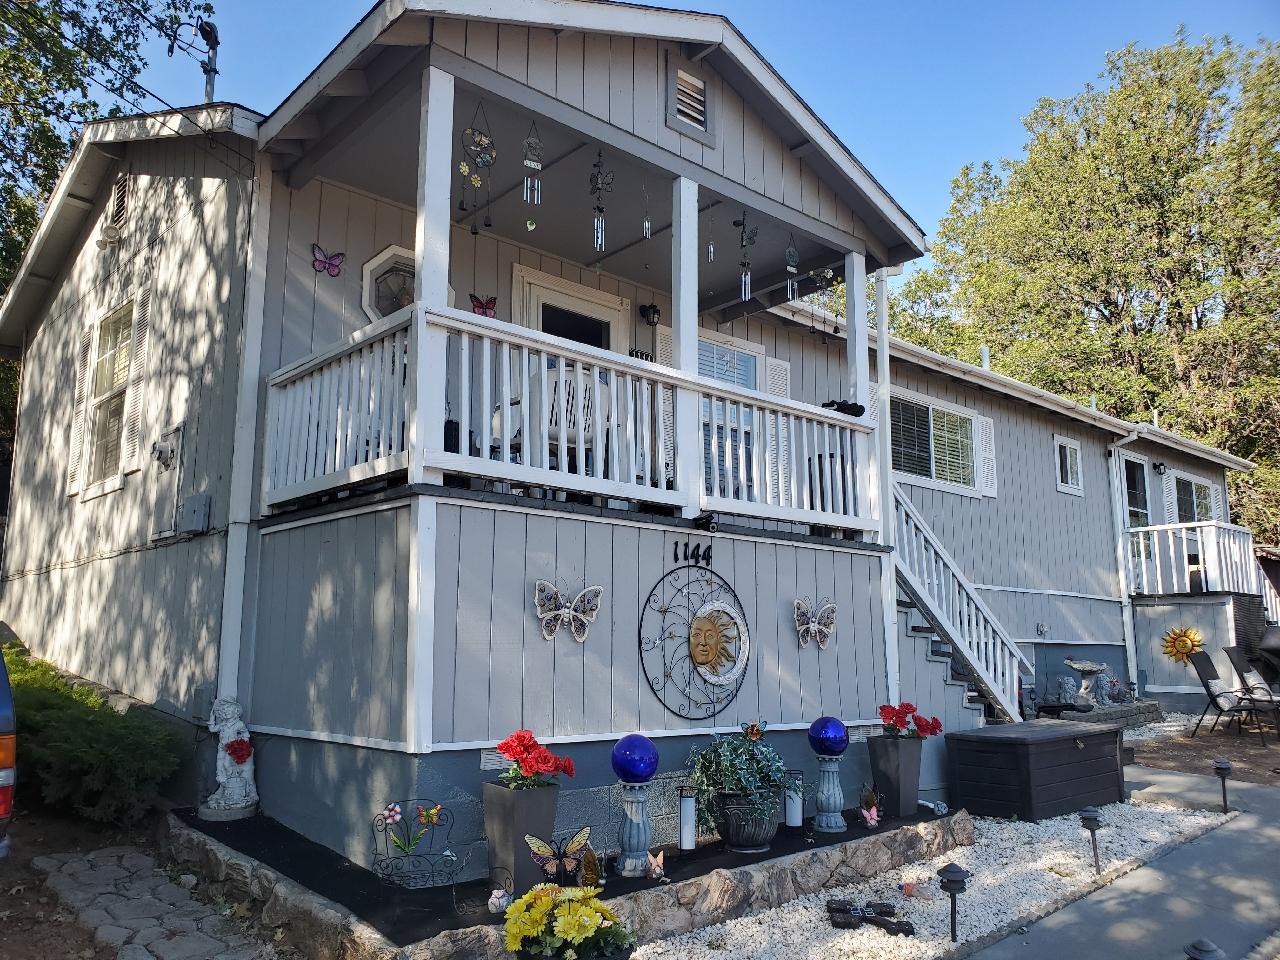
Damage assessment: no_damage